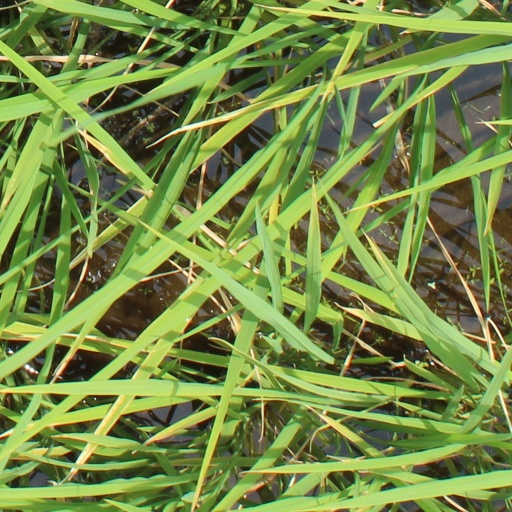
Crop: rice